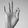
ASL letter: F